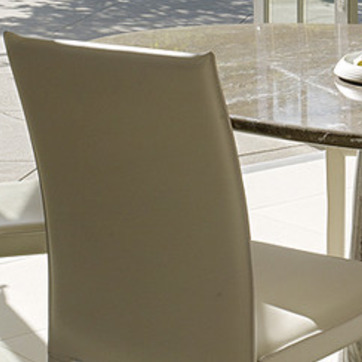
Material: leather